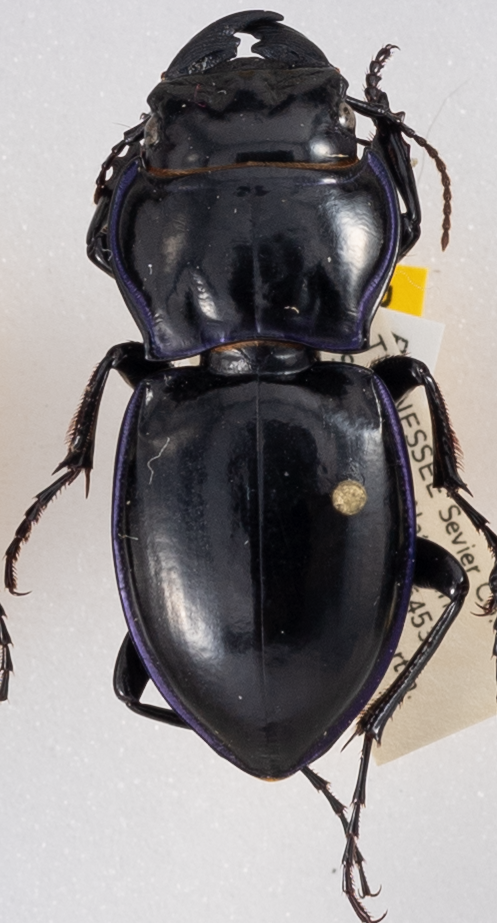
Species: Pasimachus punctulatus
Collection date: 2017-07-25 04:00:00
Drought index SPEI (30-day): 0.118
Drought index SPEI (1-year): -0.54
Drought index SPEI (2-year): -0.524